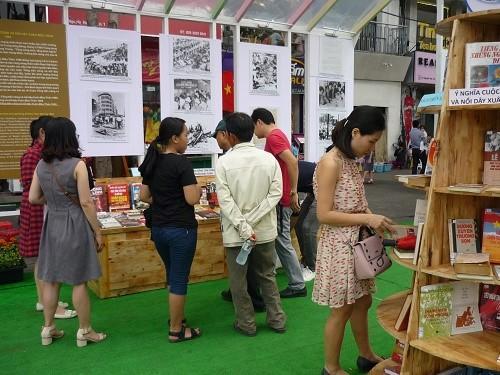
có nhiều quyển sách được bày ra ở trên các kệ gỗ